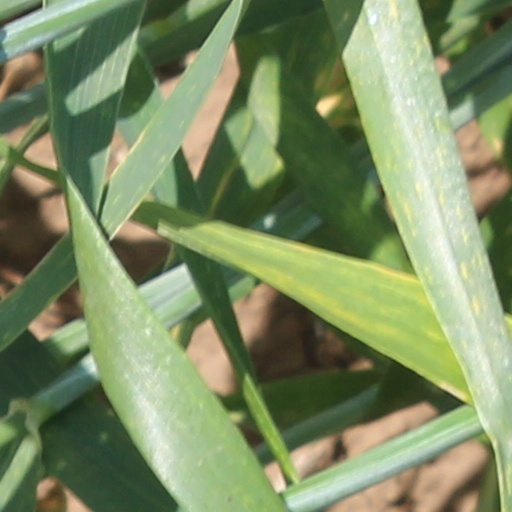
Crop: wheat